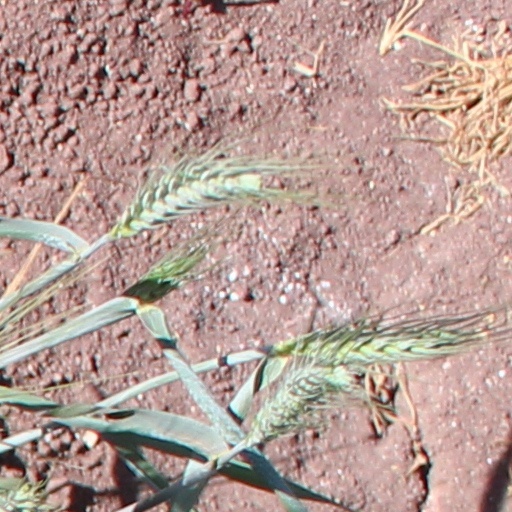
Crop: wheat